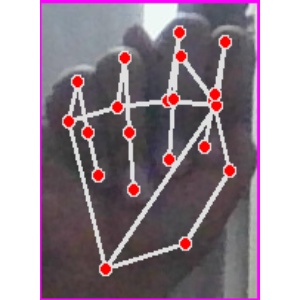
अक्षर: न